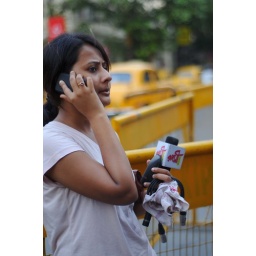
Grabshot of a TV journalist on the beat near the ill fated Stephen Court building site.